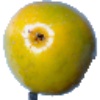
Label: maracuja